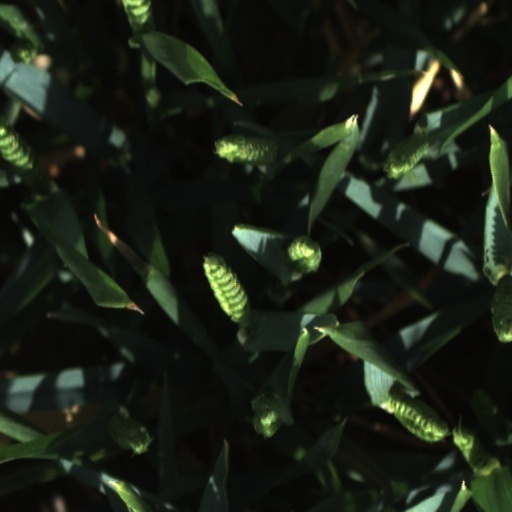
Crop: wheat